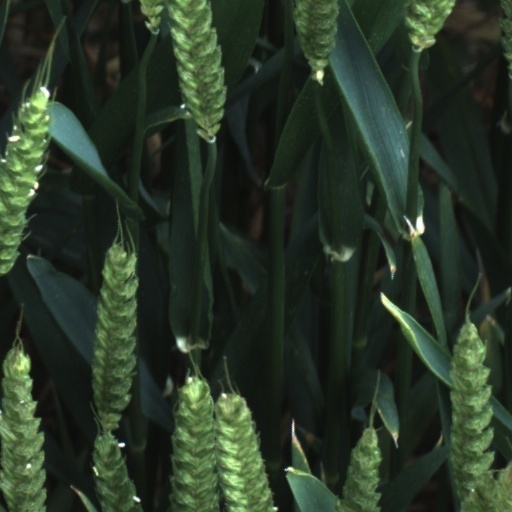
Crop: wheat